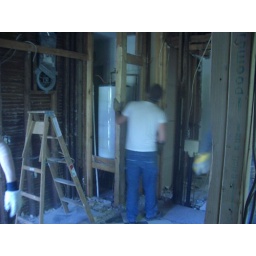
cook wall on left, hot water heater in the hall closet and joel in front of new fridge wall